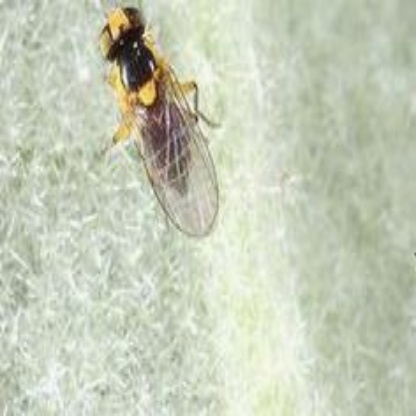
Nhãn: Rầy Nâu (Brown Plant Hopper)